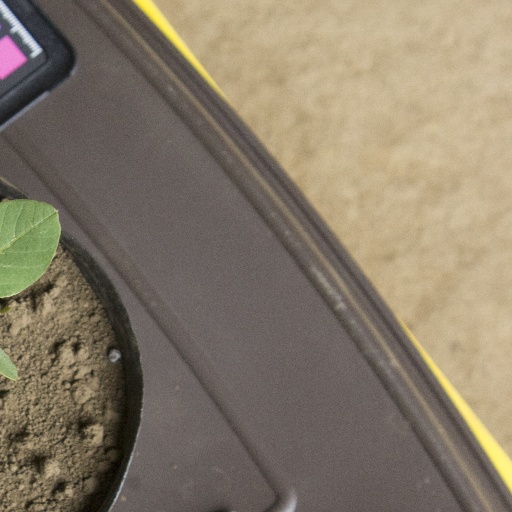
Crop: soybean